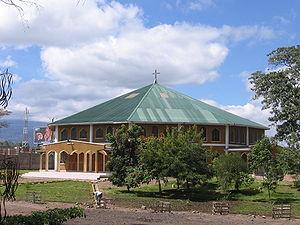
Cet article recense les cathédrales de Tanzanie.